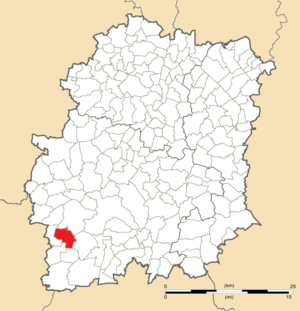
Carte de position de Chalou-Moulineux en Essonne (91)
Chalou-Moulineux est une commune française située à cinquante-huit kilomètres au sud-ouest de Paris dans le département de l'Essonne en région Île-de-France.